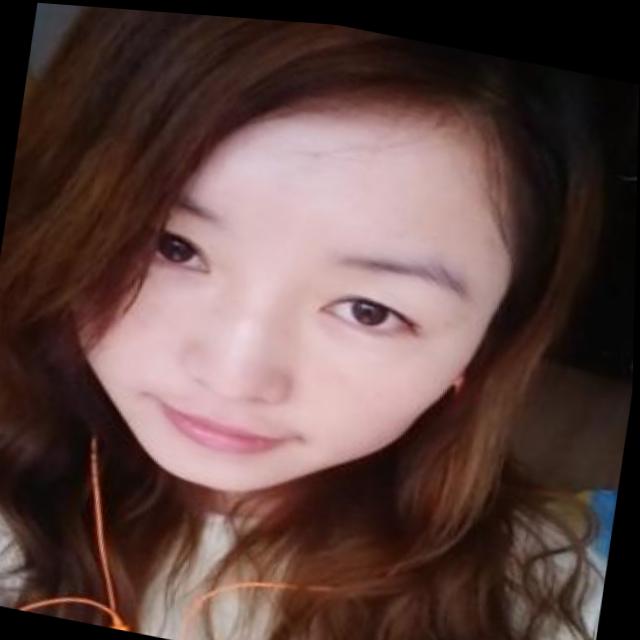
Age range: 21-44